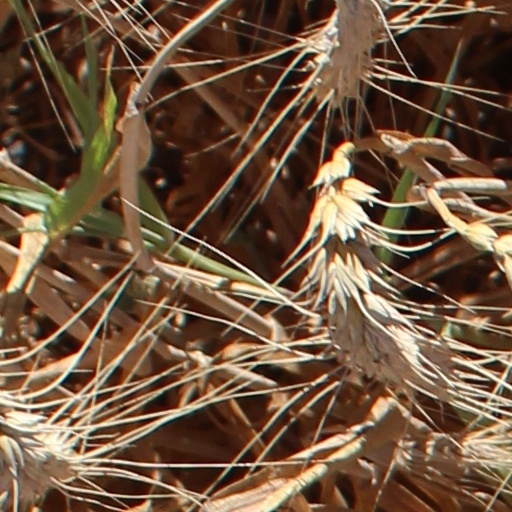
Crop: wheat